Ernest W. Price

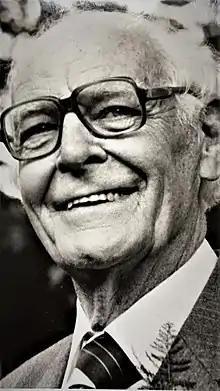
Dr E W Price, the discoverer of Podoconiosis

Dr Ernest Woodward Price MD, FRCSE, DTM&H, OBE (20 July 1907 31 January 1990) was a missionary doctor, orthopaedic surgeon, leprosy specialist and the discoverer of podoconiosis, one of the neglected tropical diseases. A list of his publications is available online.